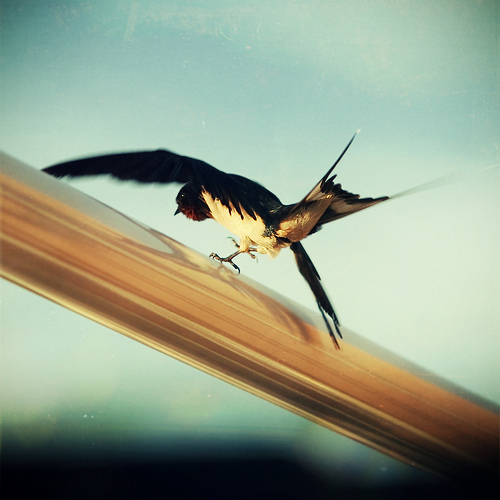
the bird has a small skinny tarsus as well as curved feet.
this bird is white and black in color with a black beak and black eye rings.
this is a bird with a yellow belly and black wings.
this is a medium sized bird with a white belly and dark wing feathers.
a black swallow that is yellow all the way on its ventral side and has a long forked tail.
this bird is black with white and has a very short beak.
this bird has wings that are black and has a white belly
this bird has wings that are black and has a white belly
this bird has a yellow belly, black wings, and two long feathers extending latterally from the outer retrices.
this bird has vibrant yellow belly and breast and two dark black wingbars.
Species: Barn Swallow